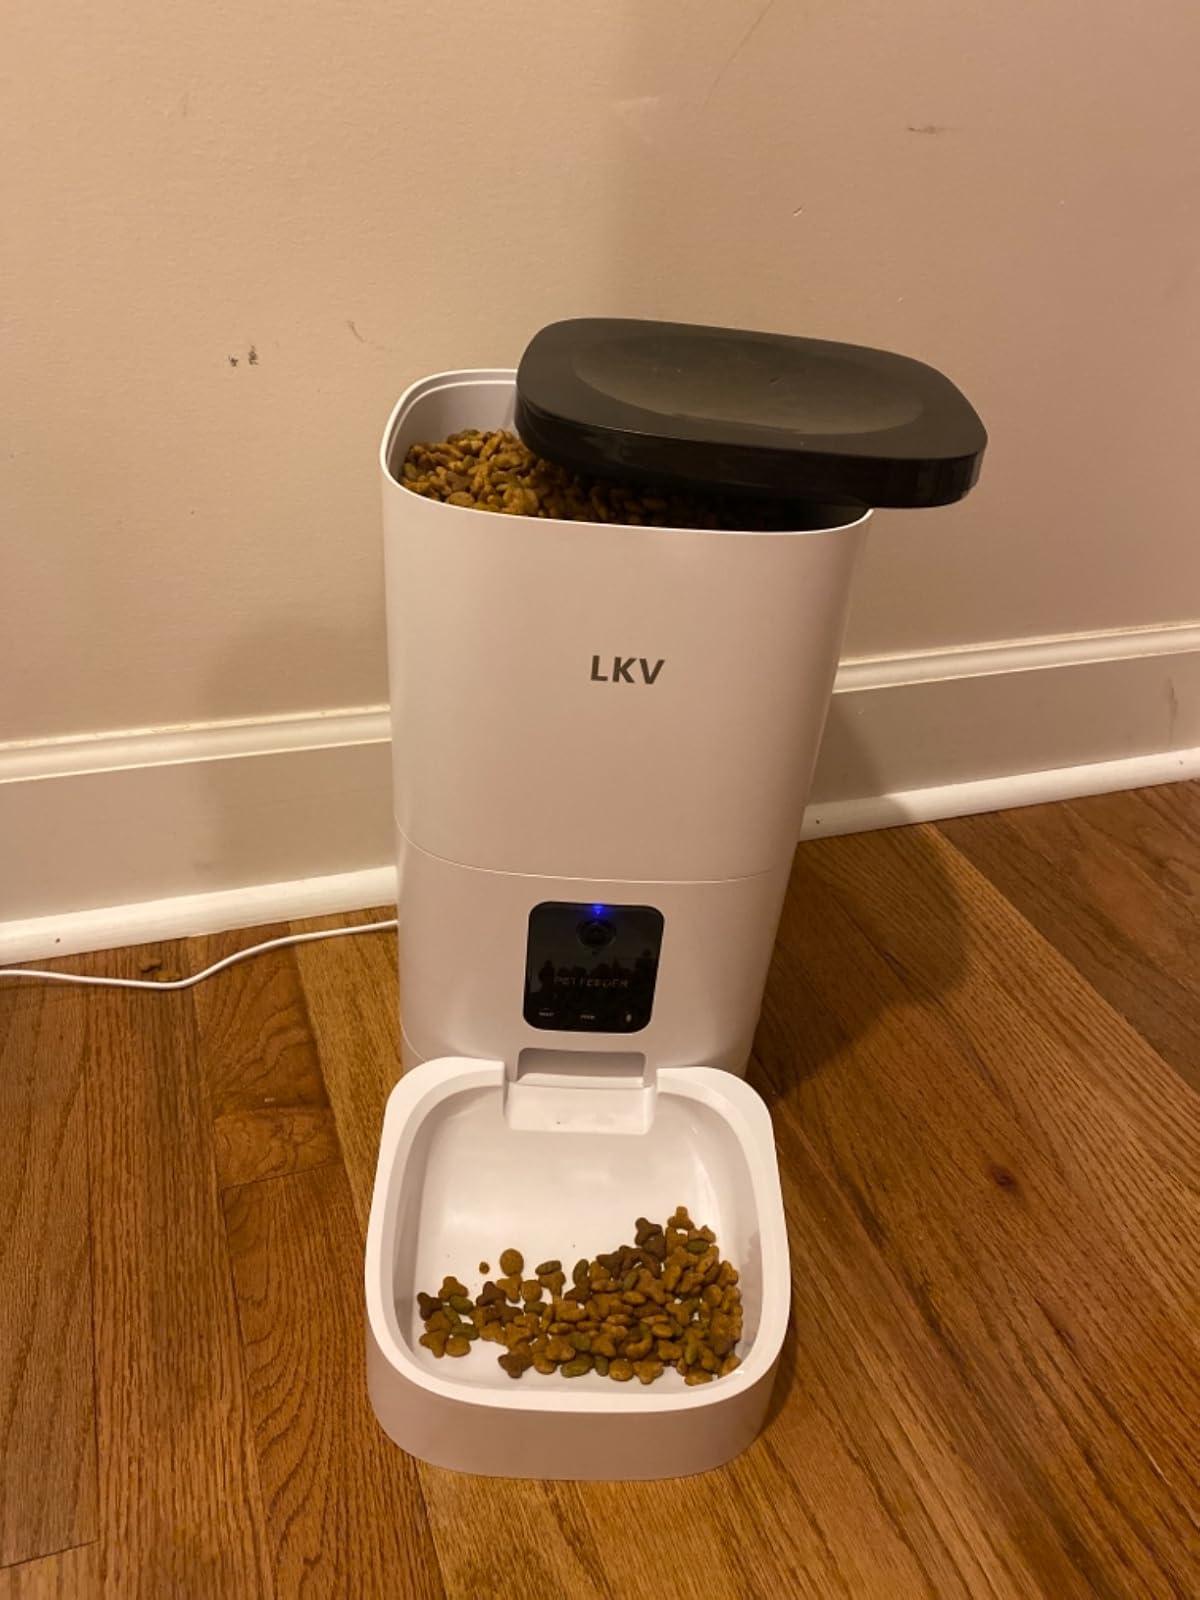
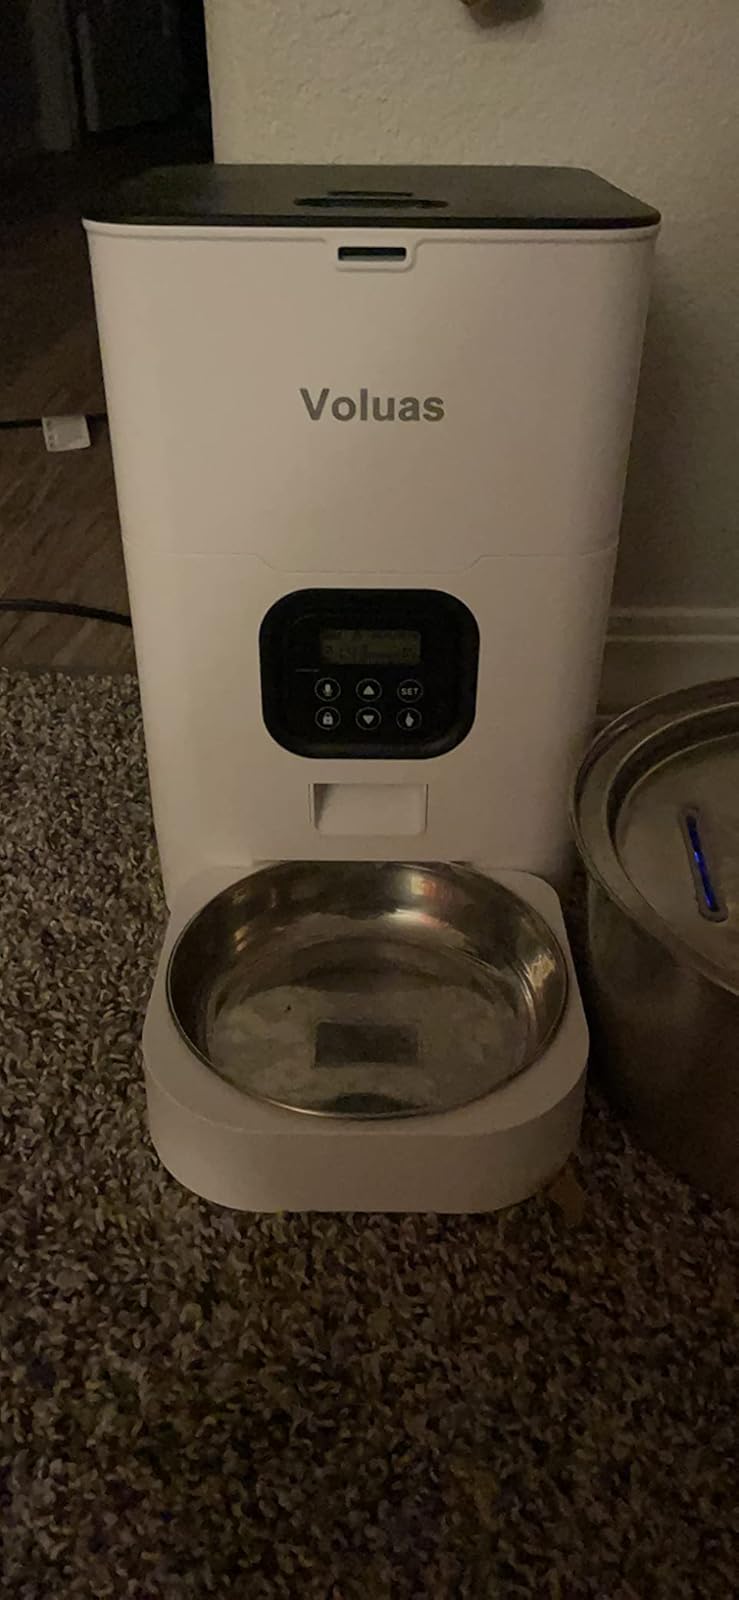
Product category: items_feeder
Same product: no